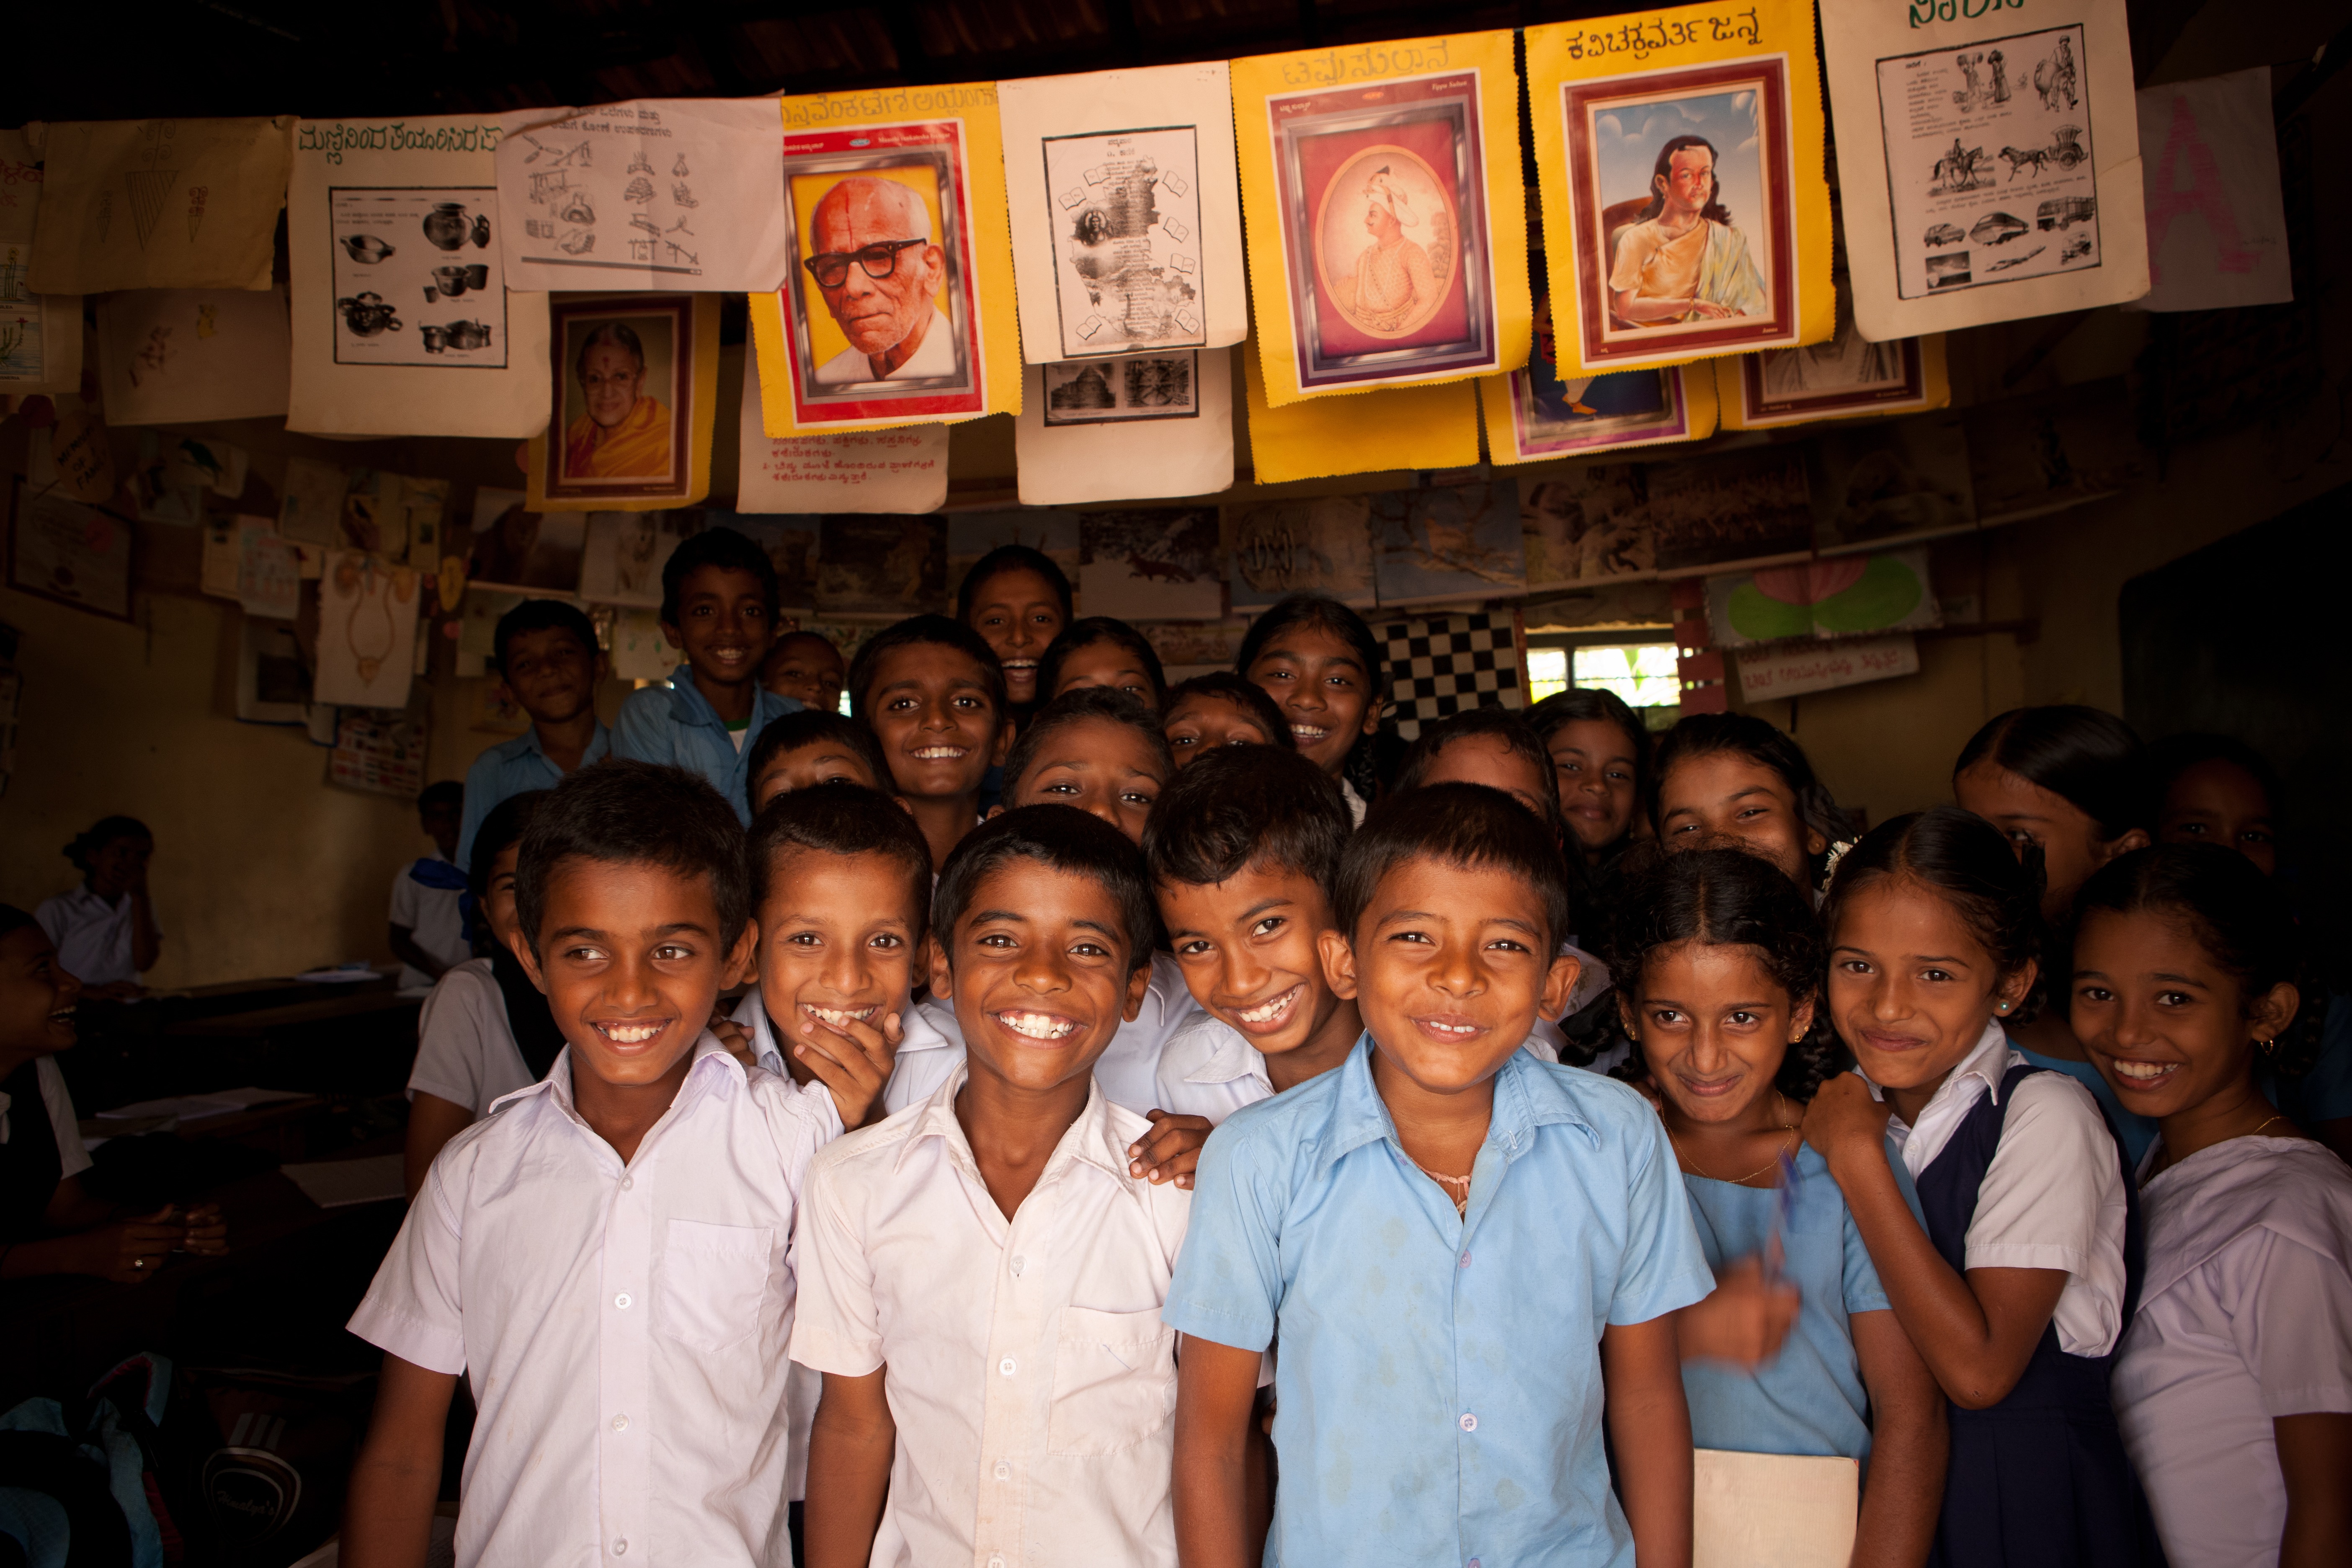
people, young, small, child, children, india, infants, mangalore